Dabuz

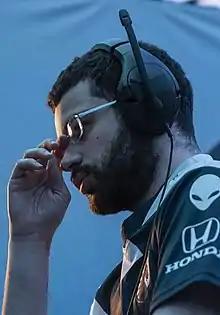
Dabuz at Frostbite 2020

Samuel Robert Buzby (born August 7, 1993), also known as Dabuz, is an American professional "Super Smash Bros." player. In "Super Smash Bros. for Wii U", he won several major tournaments and was ranked between 3rd and 6th best player in the world throughout the game's competitive history. In "Super Smash Bros. Ultimate", he was ranked 7th and 9th best for the first and second halves of 2019, respectively.